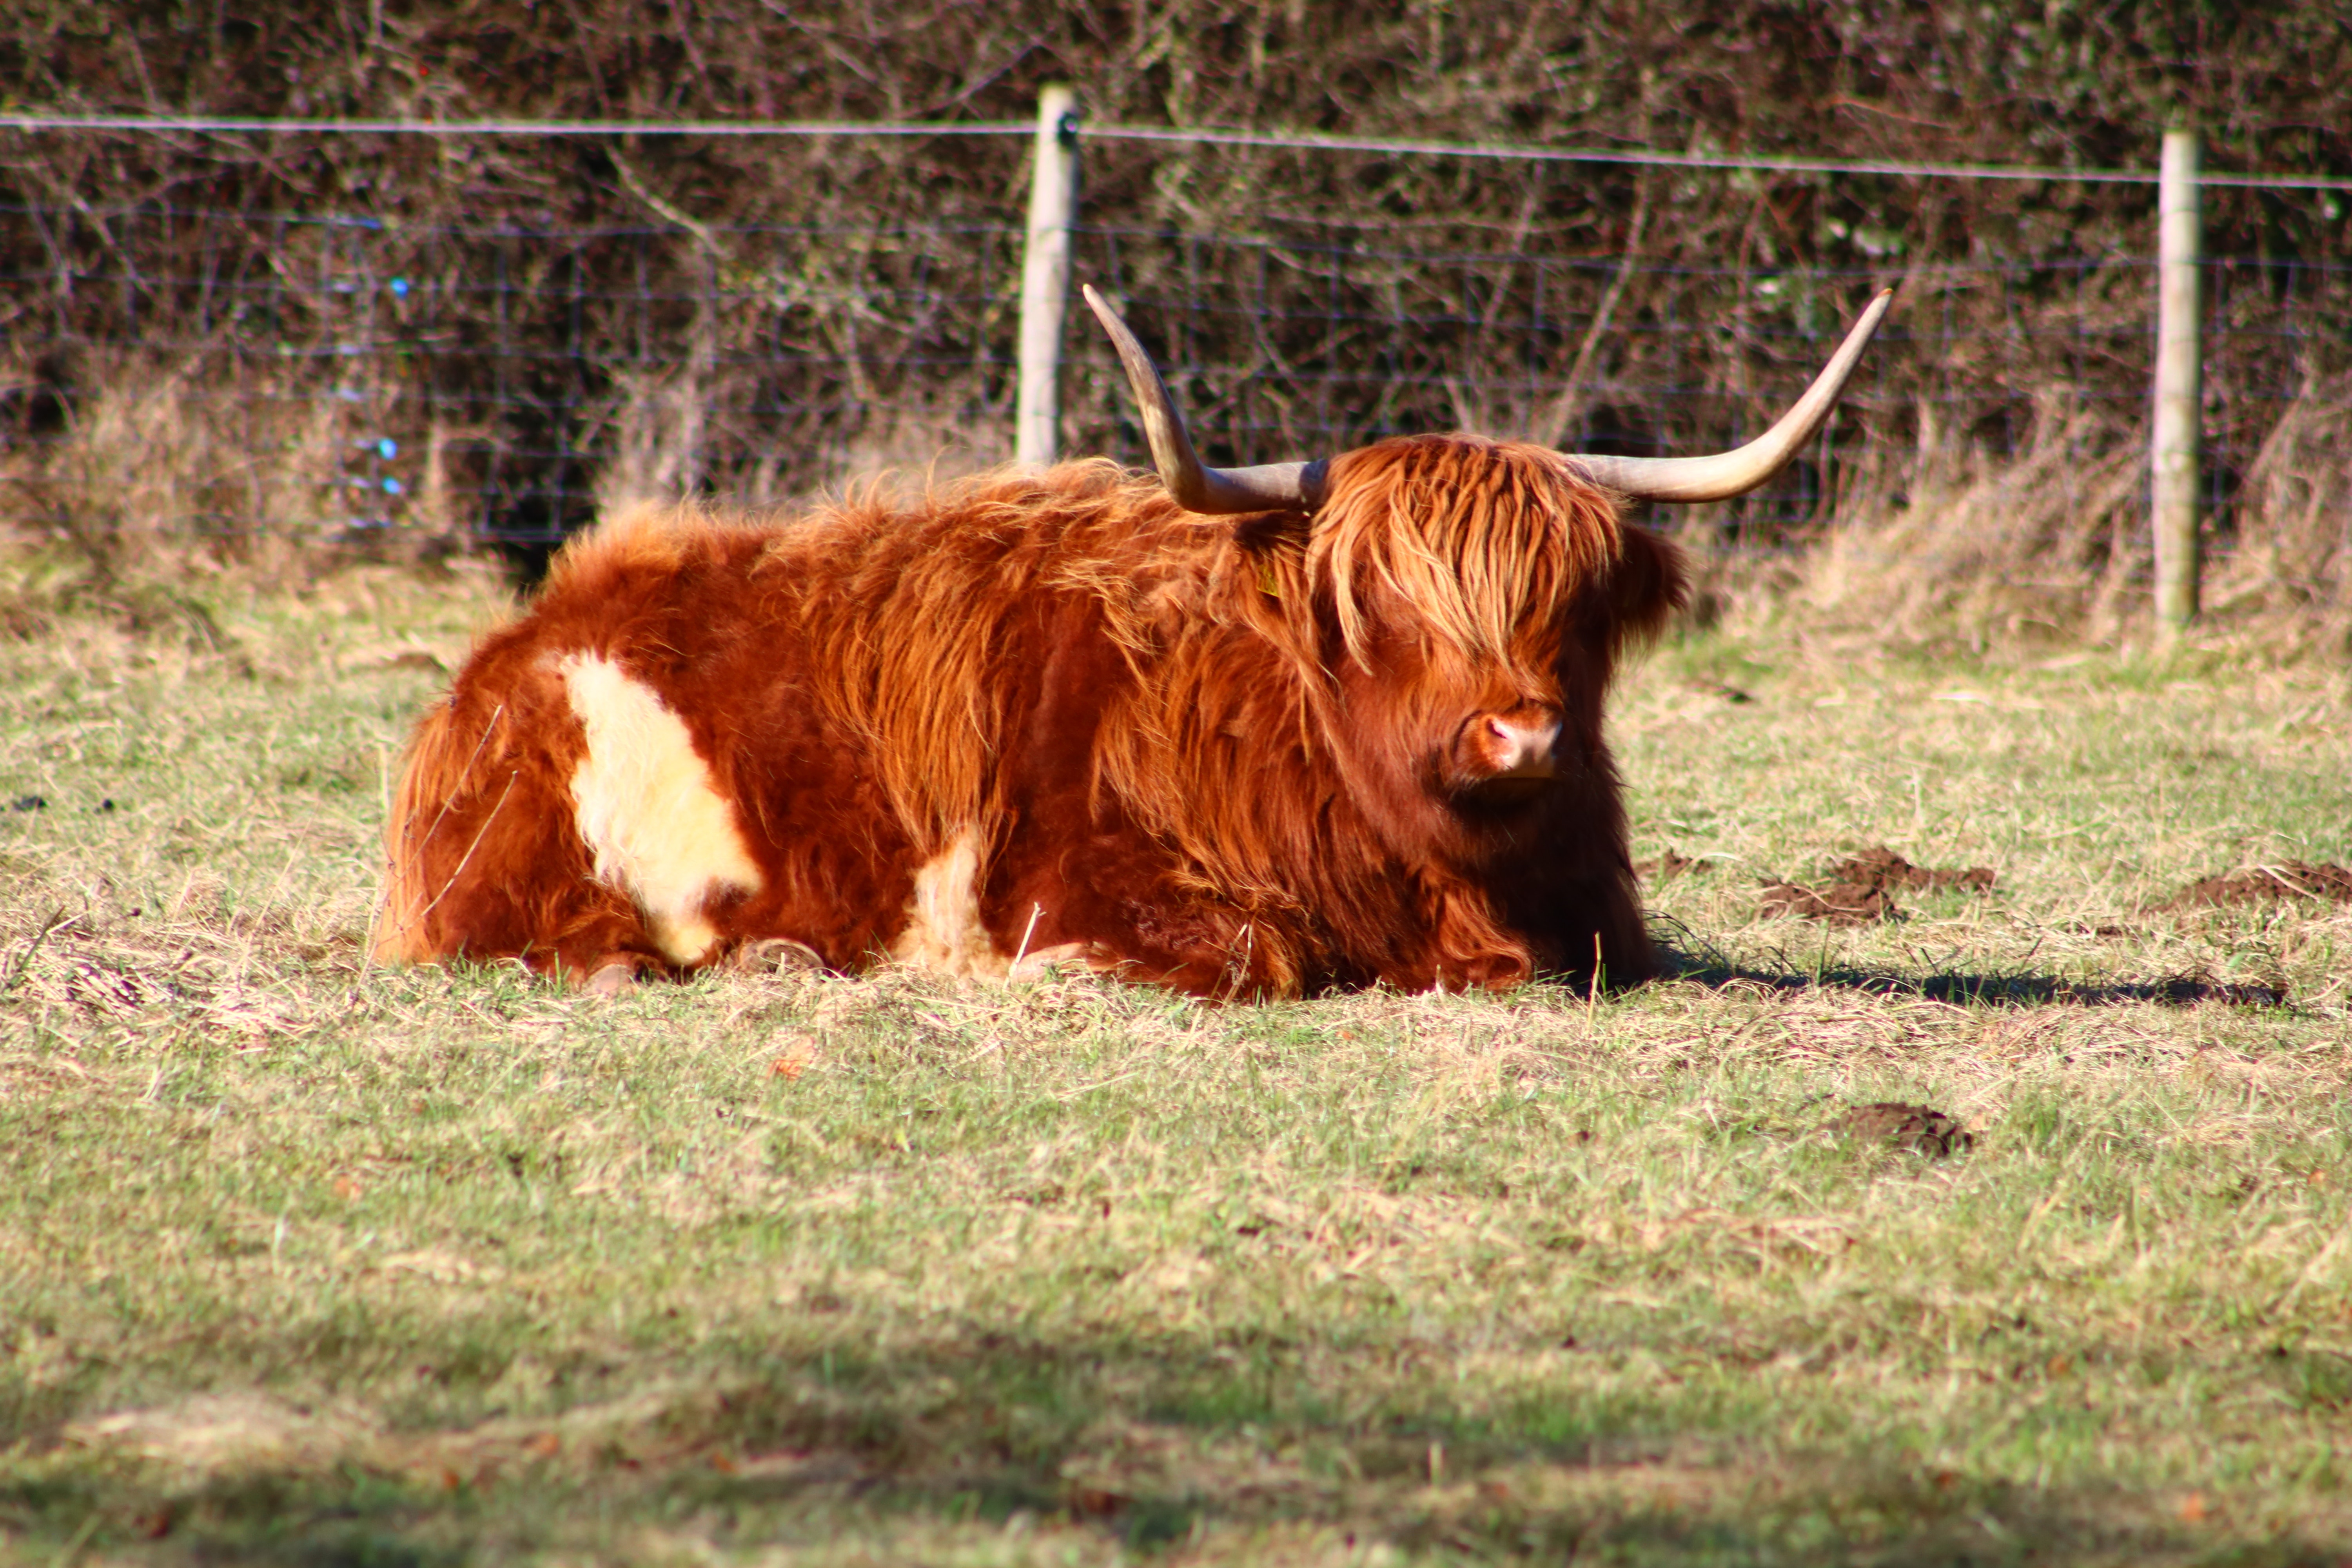
mammal, vertebrate, horn, bovine, texas longhorn, pasture, ox, livestock, wildlife, bull, grazing, terrestrial animal, yak, snout, grass, cow goat family, plant, grassland